Infecting the City

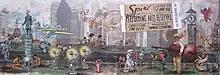
Poster for Infecting the City 2008

The Spier Performing Arts Festival – Infecting the City – launched in Cape Town in February 2008 with the intention to "infect the city with performance that captures the complexities of our daily lives... The underlying intention is to feature works that bravely take on new ways of expression, of collaboration disciplines, and of integrating the classical and the contemporary".